April Winchell

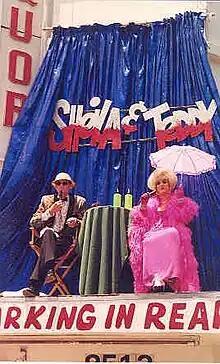
Winchell (right) providing commentary at the 1998 Christopher Street West Gay Pride Parade in West Hollywood.

As a musical theater actress, Winchell starred as "Ado Annie" in the Columbia Artists revival of "Oklahoma!", and appeared opposite Kevin Spacey in "".